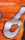
Number: 6